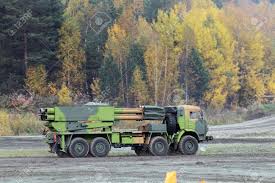
Label: Self Propelled Artillery